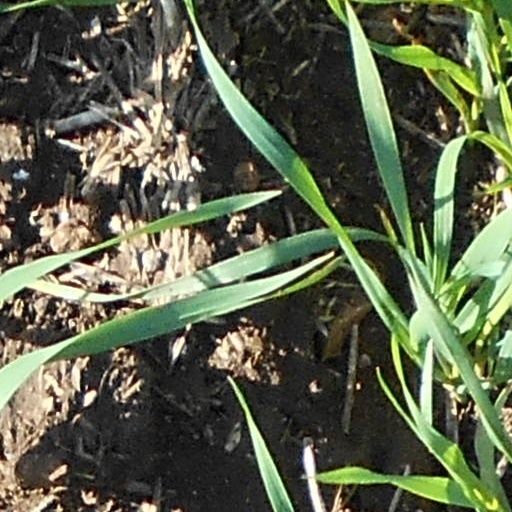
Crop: wheat